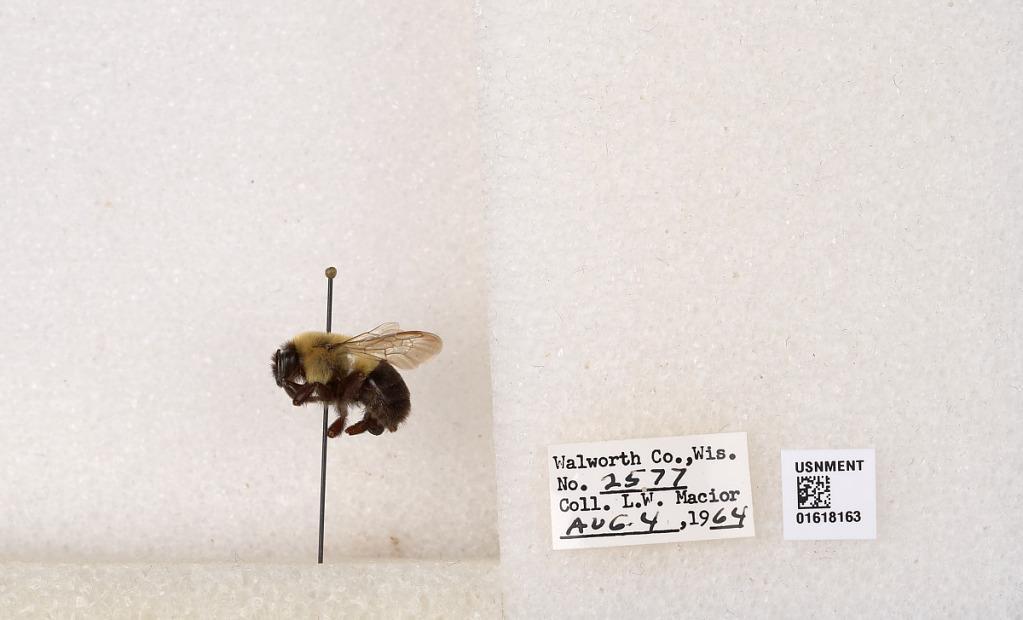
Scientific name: Bombus impatiens Cresson
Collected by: L. Macior
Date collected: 1964-8-4
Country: United States
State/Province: Wisconsin
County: Walworth
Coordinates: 42.6685, -88.5419